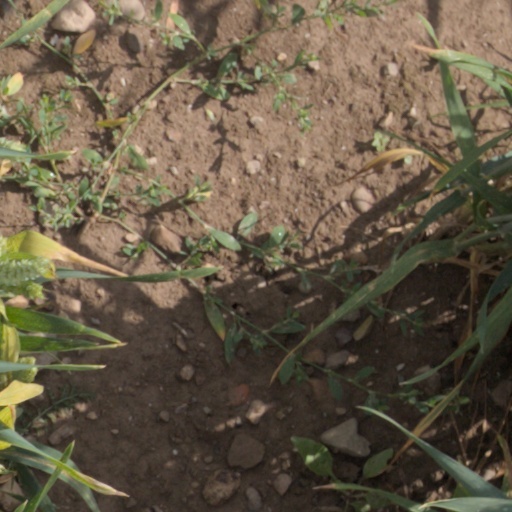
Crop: wheat